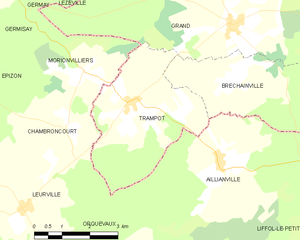
Carte des communes françaises Trampot